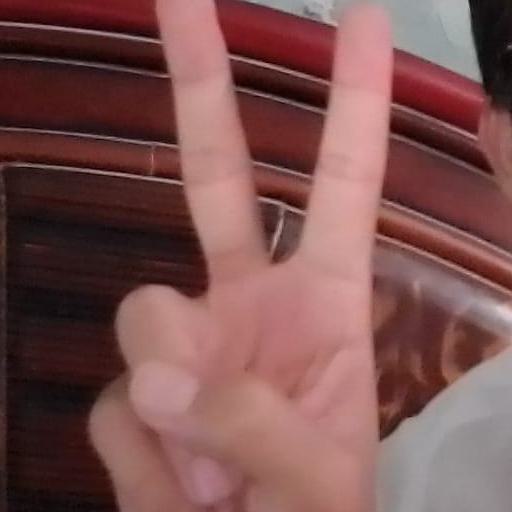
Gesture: peace